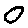
Label: 0